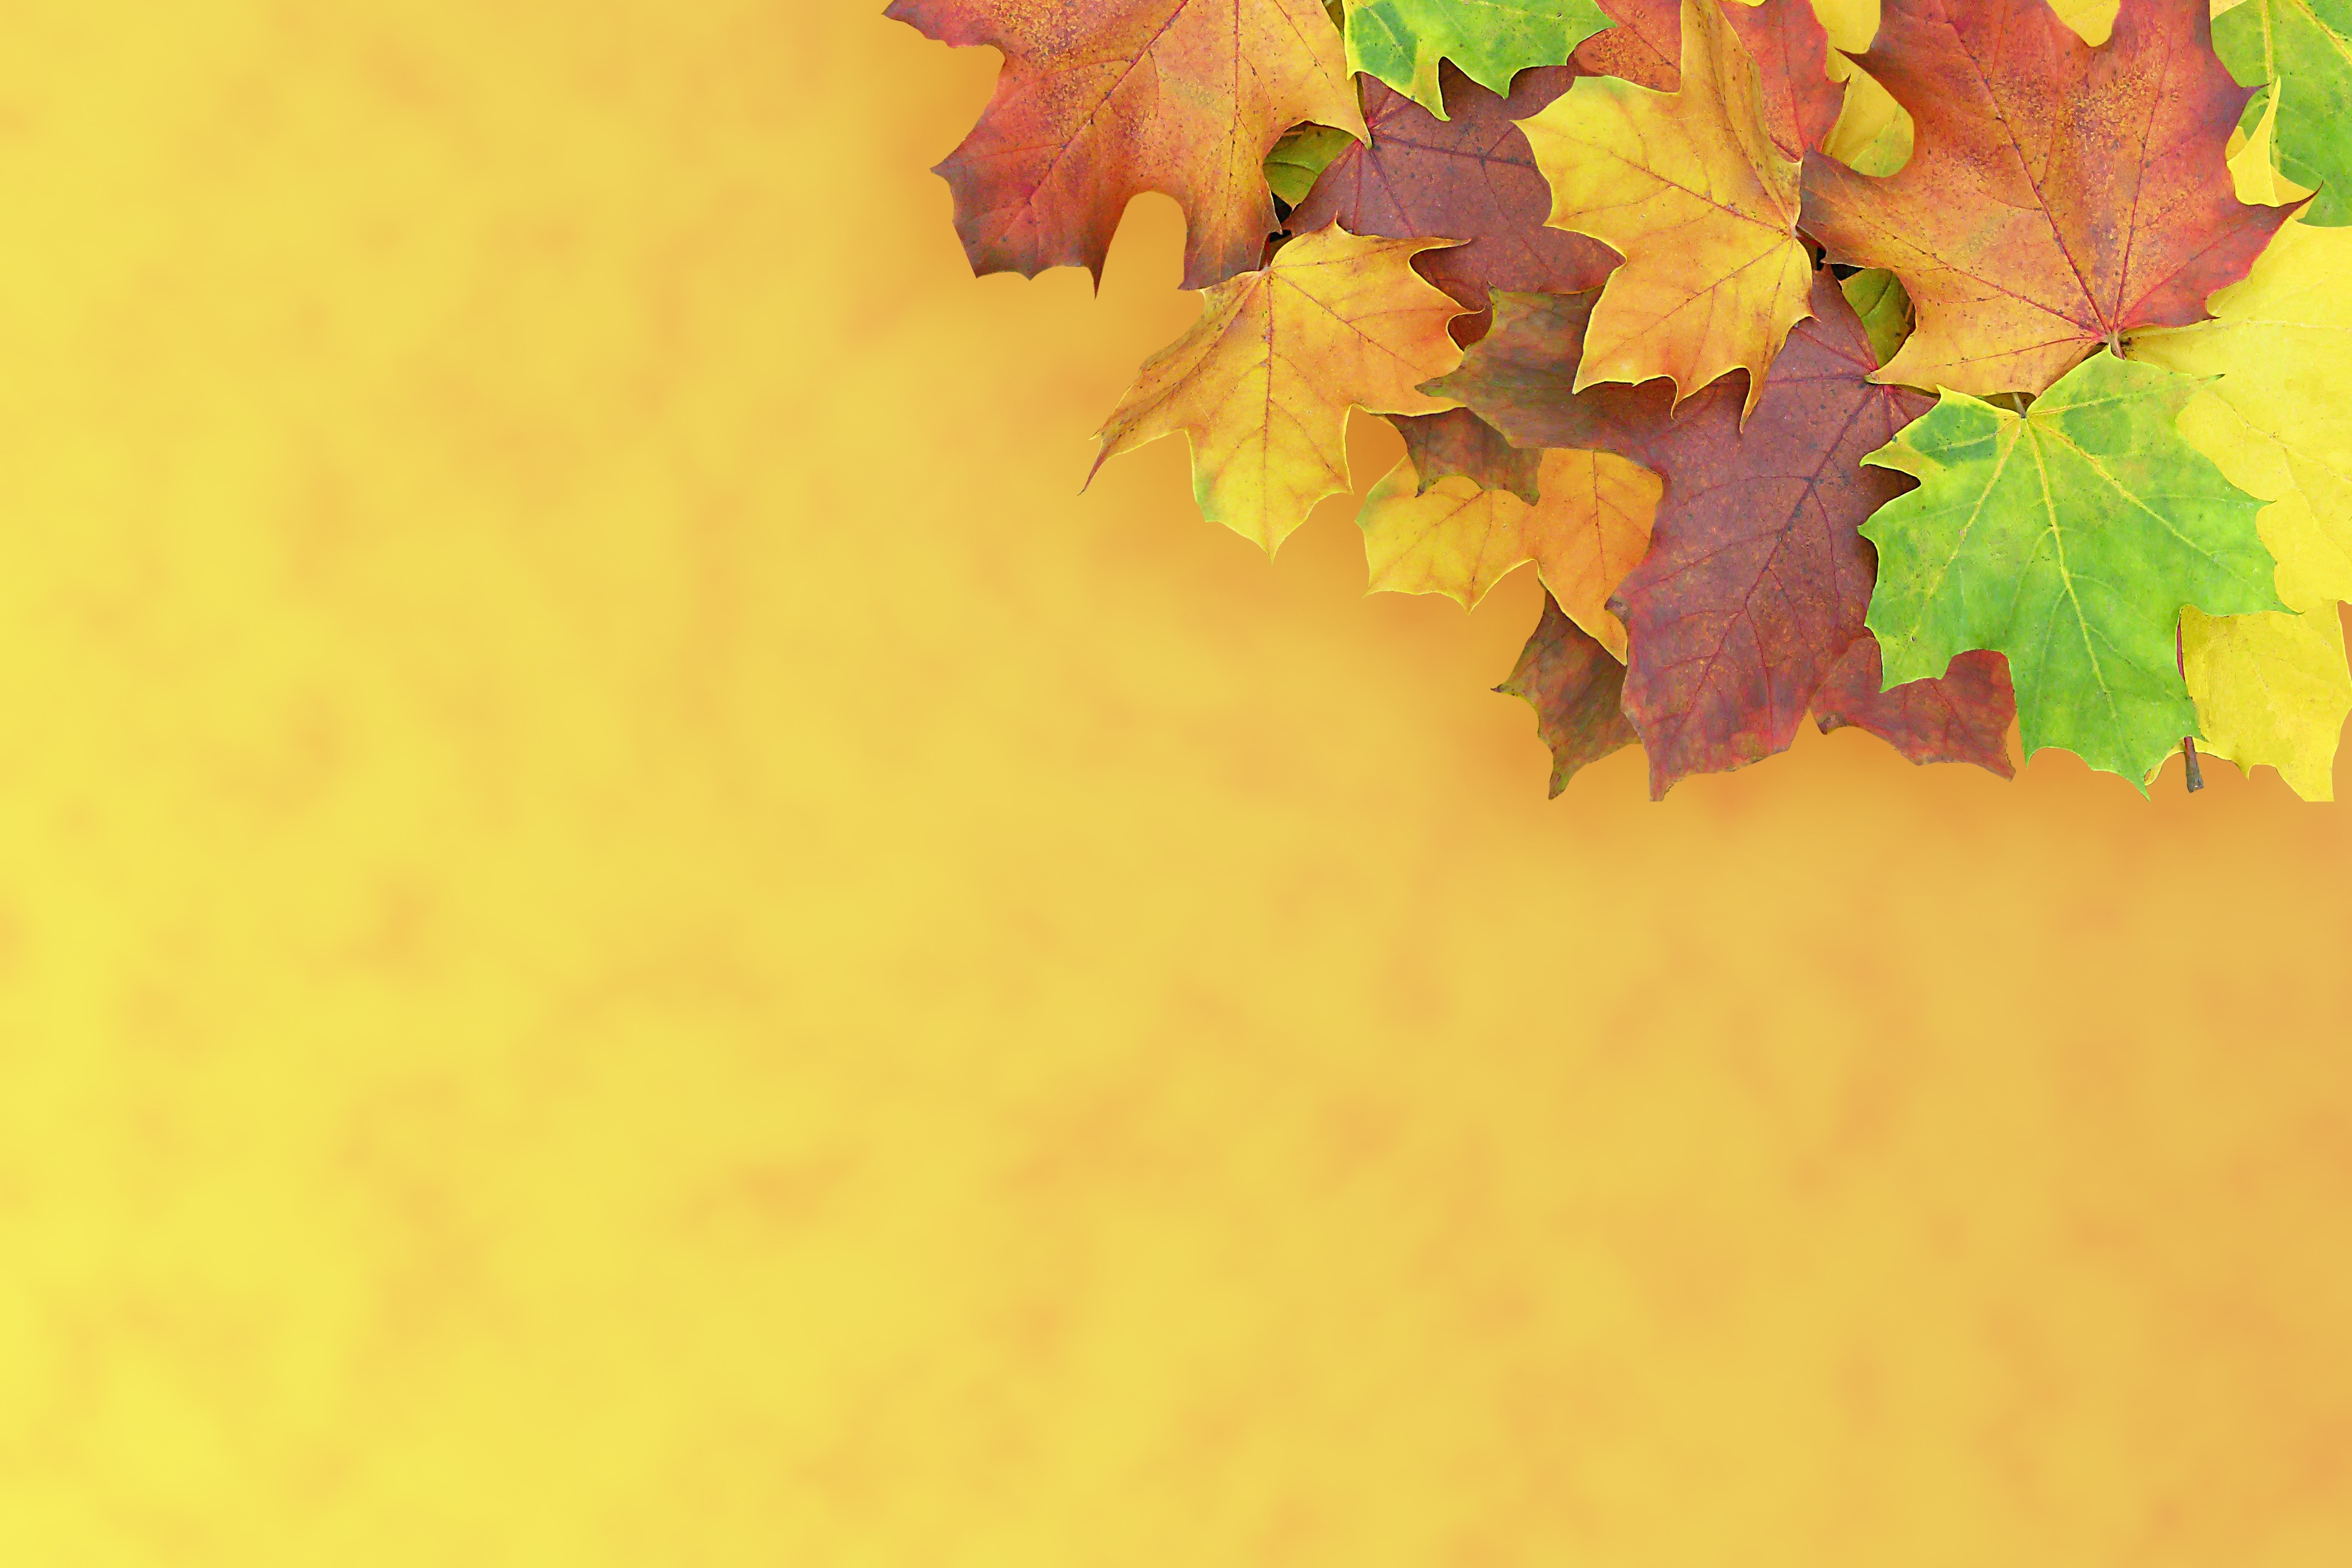
tree, branch, plant, sunlight, leaf, flower, petal, decoration, green, golden, red, color, autumn, colorful, yellow, season, maple, maple tree, maple leaf, emerge, leaves, background, macro photography, autumn decoration, flowering plant, woody plant, land plant